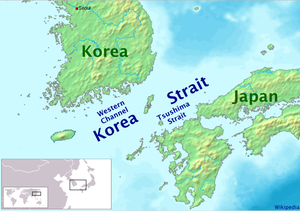
La période Yayoi ou ère Yayoi est l'une des quatorze subdivisions traditionnelles de l'histoire du Japon. Précédée par la période Jōmon et suivie par la période Kofun, c'est la première période de culture agraire au Japon et on y voit se développer rapidement la culture du riz en rizières inondées. Cette période voit aussi, peu après, son premier âge du bronze - âge du fer dont les technologies ainsi que certains traits caractéristiques de la céramique et la culture du riz en rizières inondées ont clairement été importés depuis la Corée. Ces échanges avec la Corée se sont faits sur une longue période, au cours de sa période de la céramique Mumun, puis des trois confédérations, les Samhan et des Trois Royaumes, ensuite.